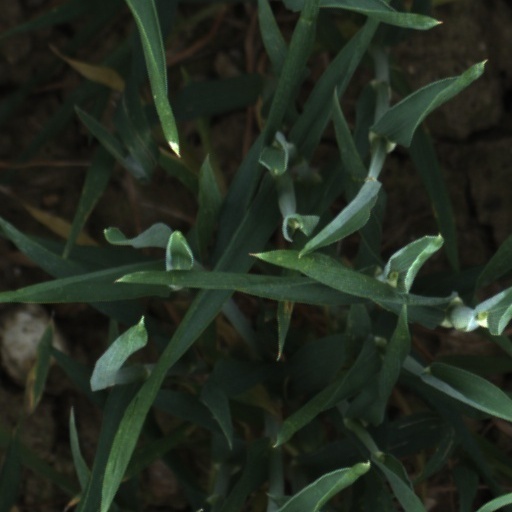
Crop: wheat